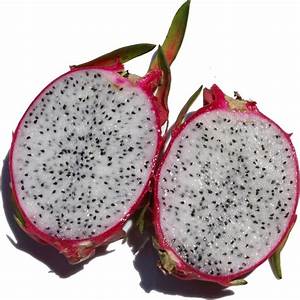
Label: Dragonfruit